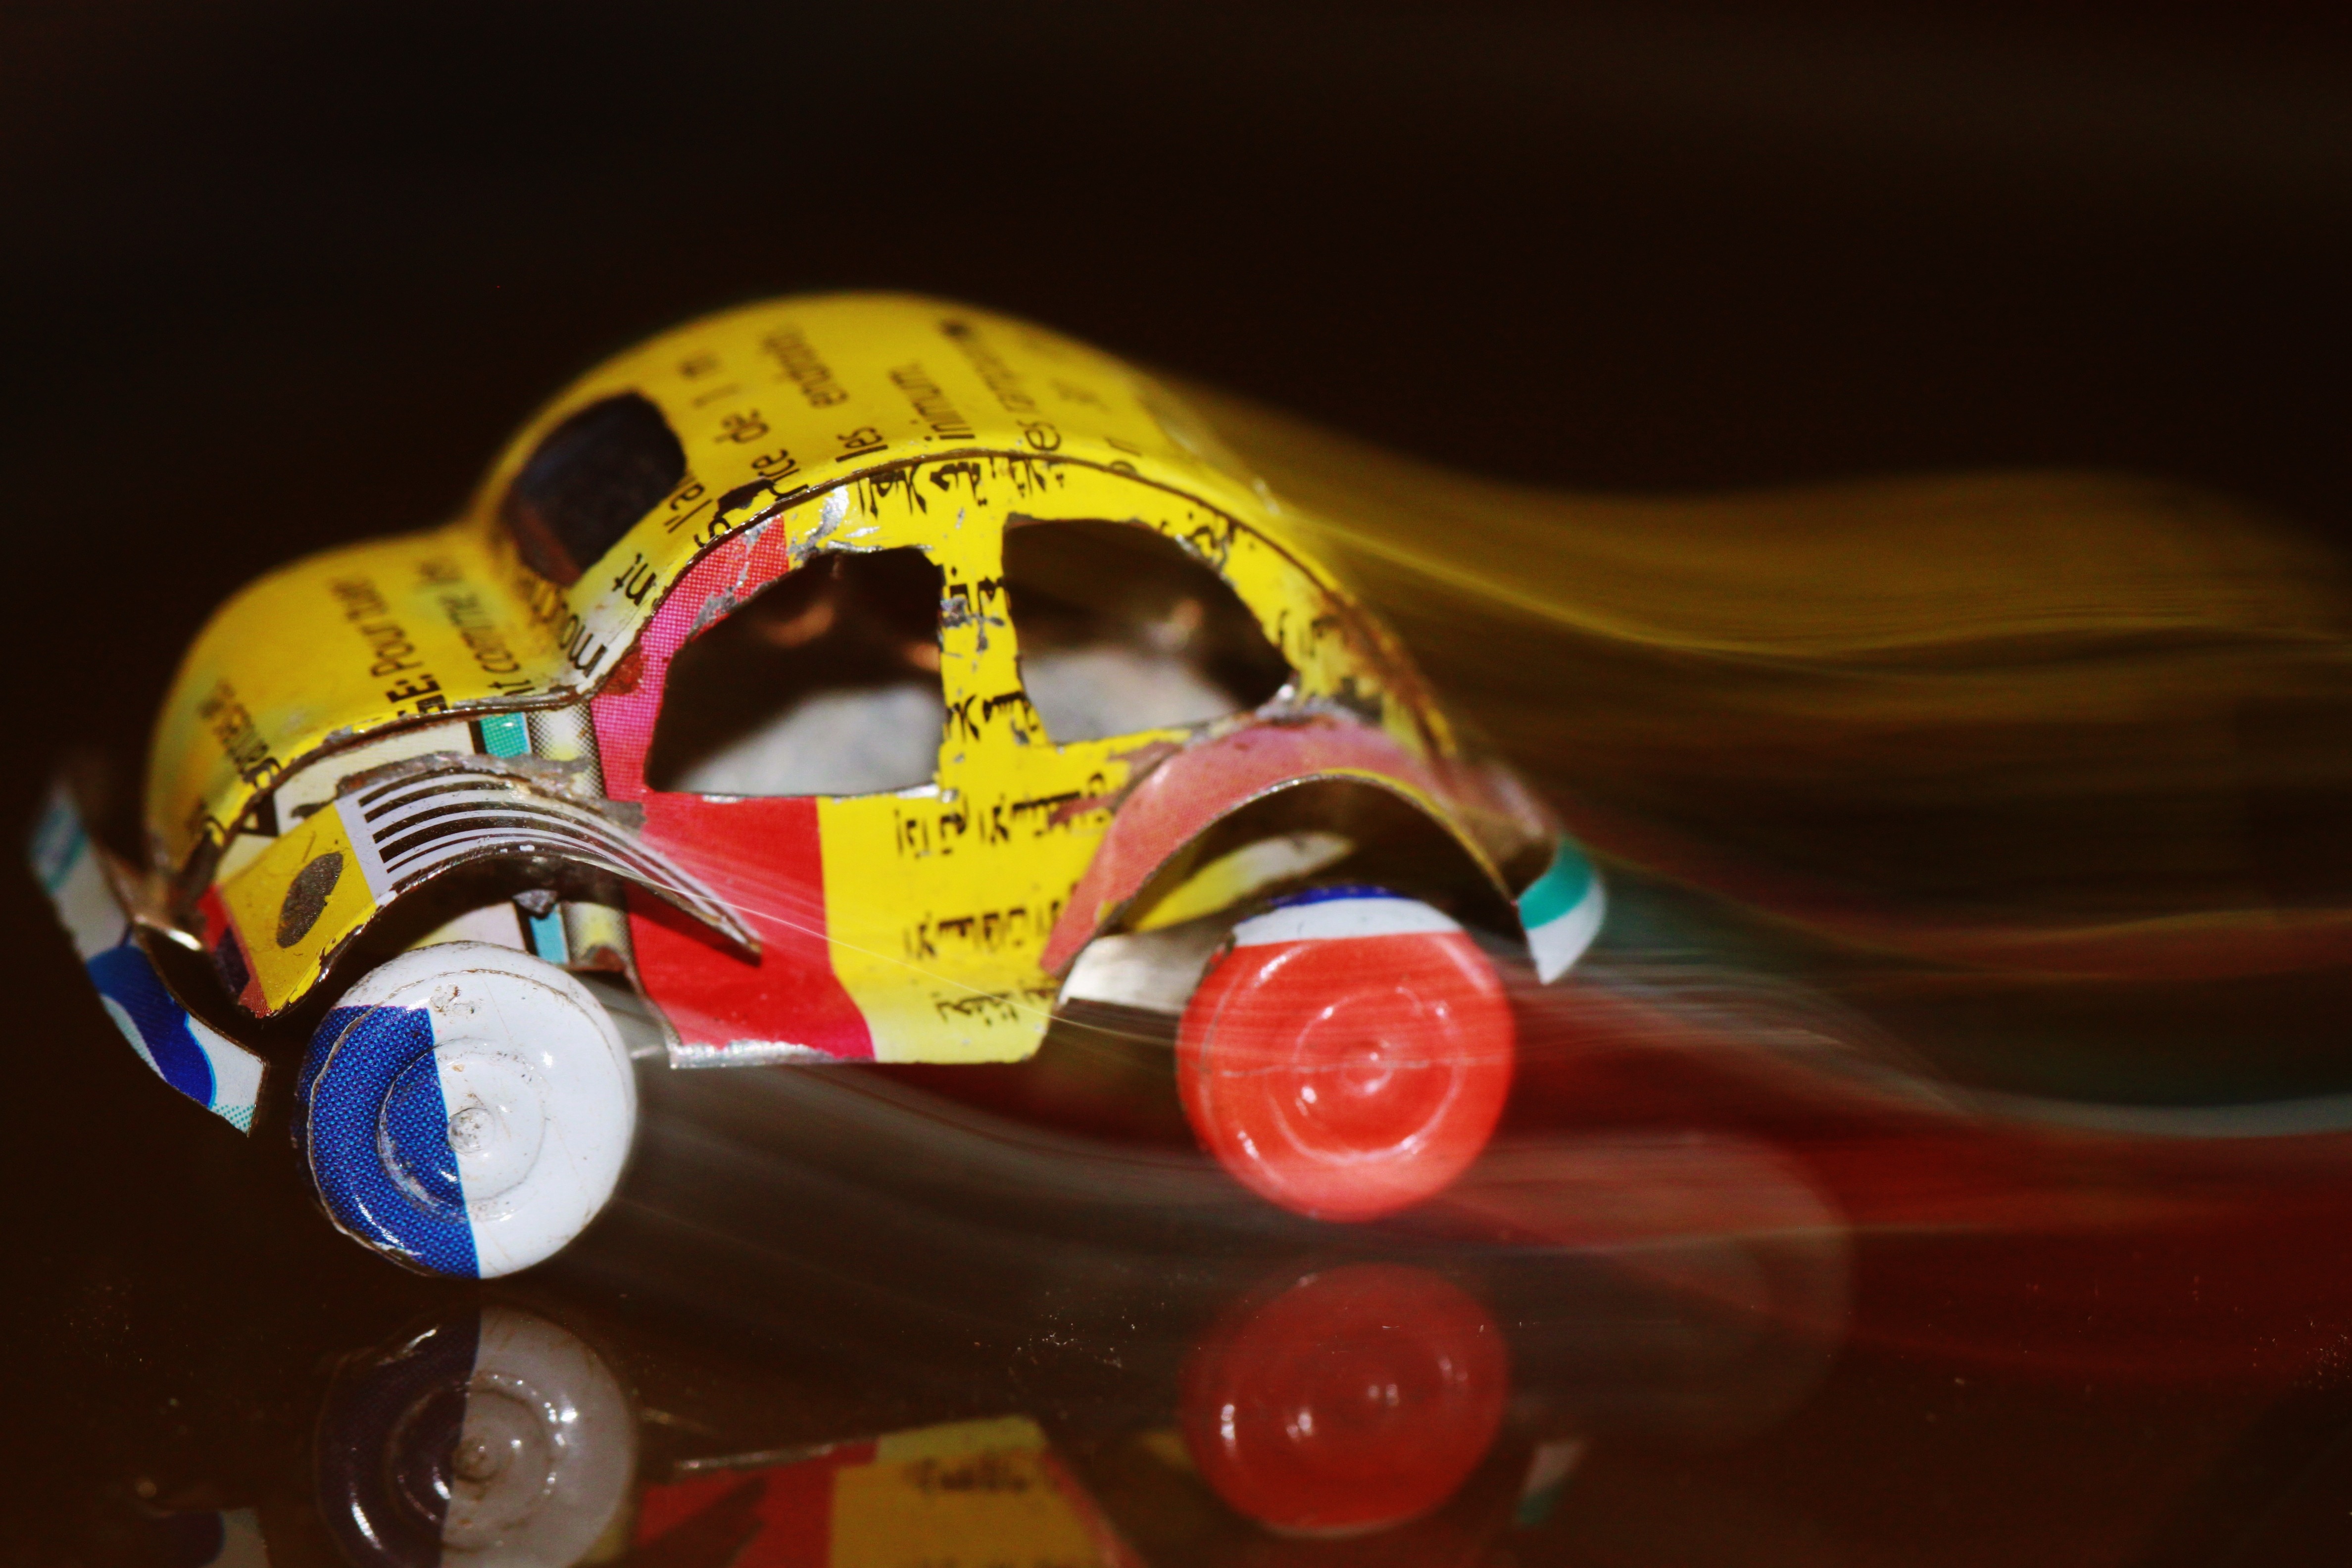
light, glass, red, color, drive, africa, metal, auto, box, yellow, speed, toy, sheet, glasses, toys, autos, garbage, fast, recycling, mirroring, macro photography, tin can, sheet metal car, glass plate, tin toys, can car, from cans, spilelzeugauto, from sheet metal